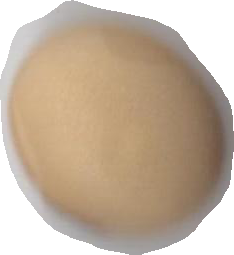
Variety: Anjasmoro